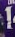
Number: 1